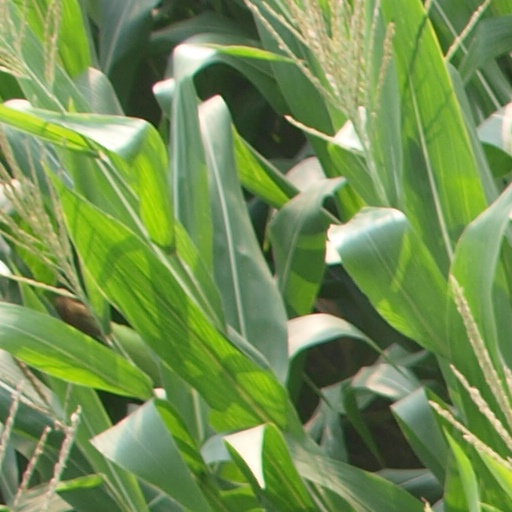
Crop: maize; corn